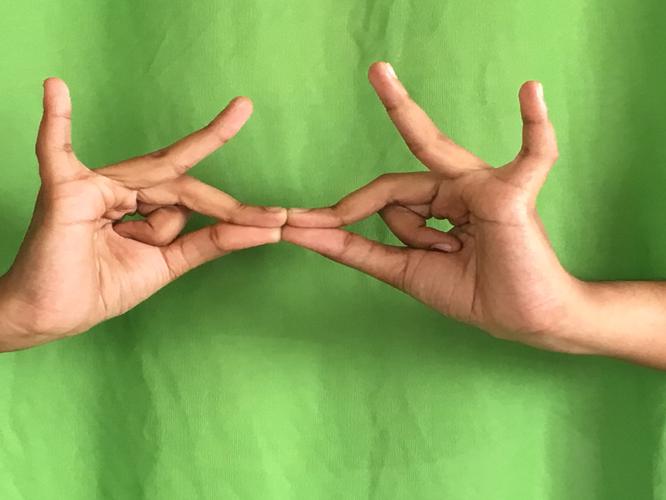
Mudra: Sakata
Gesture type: double_hand